Robert Landale

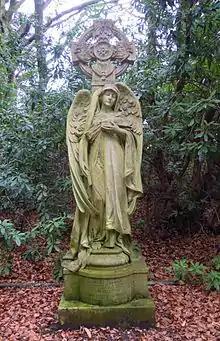
Grave of Robert Landale in Brookwood Cemetery

Robert Landale (17 December 1832 – 5 November 1903) was an Australian politician, elected as a member of the New South Wales Legislative Assembly.